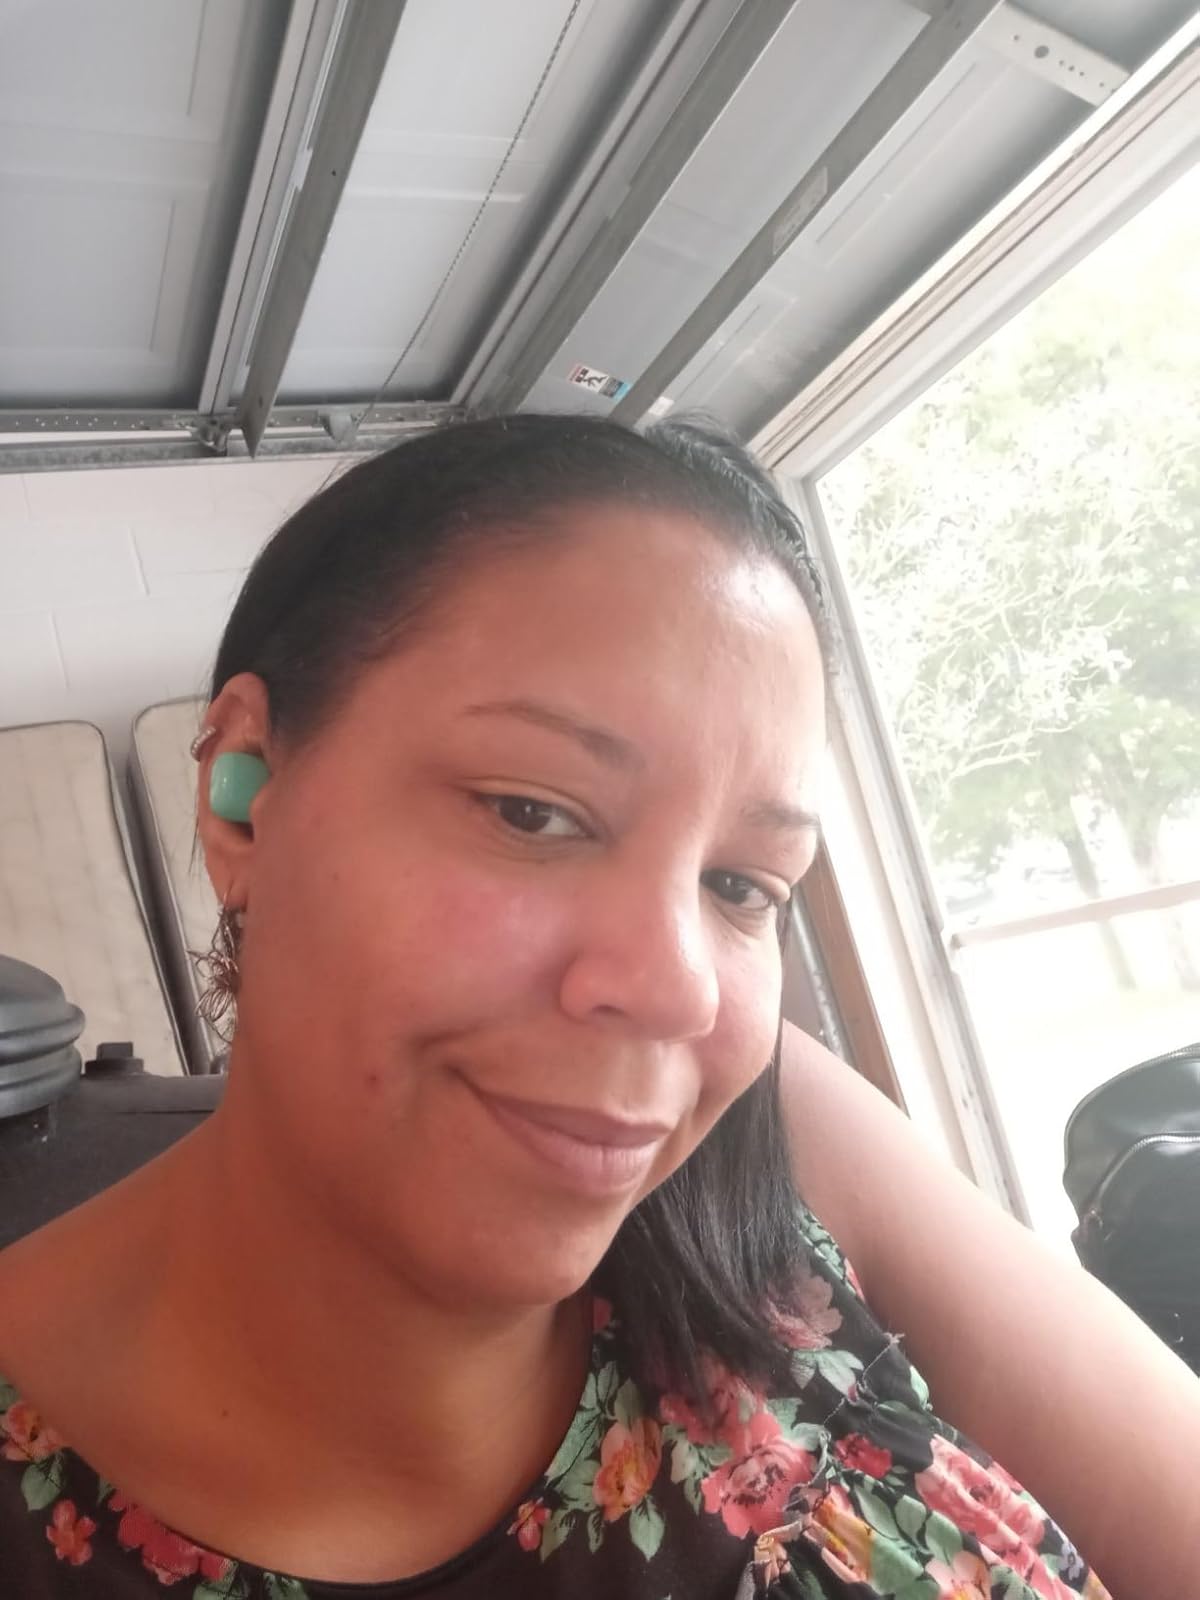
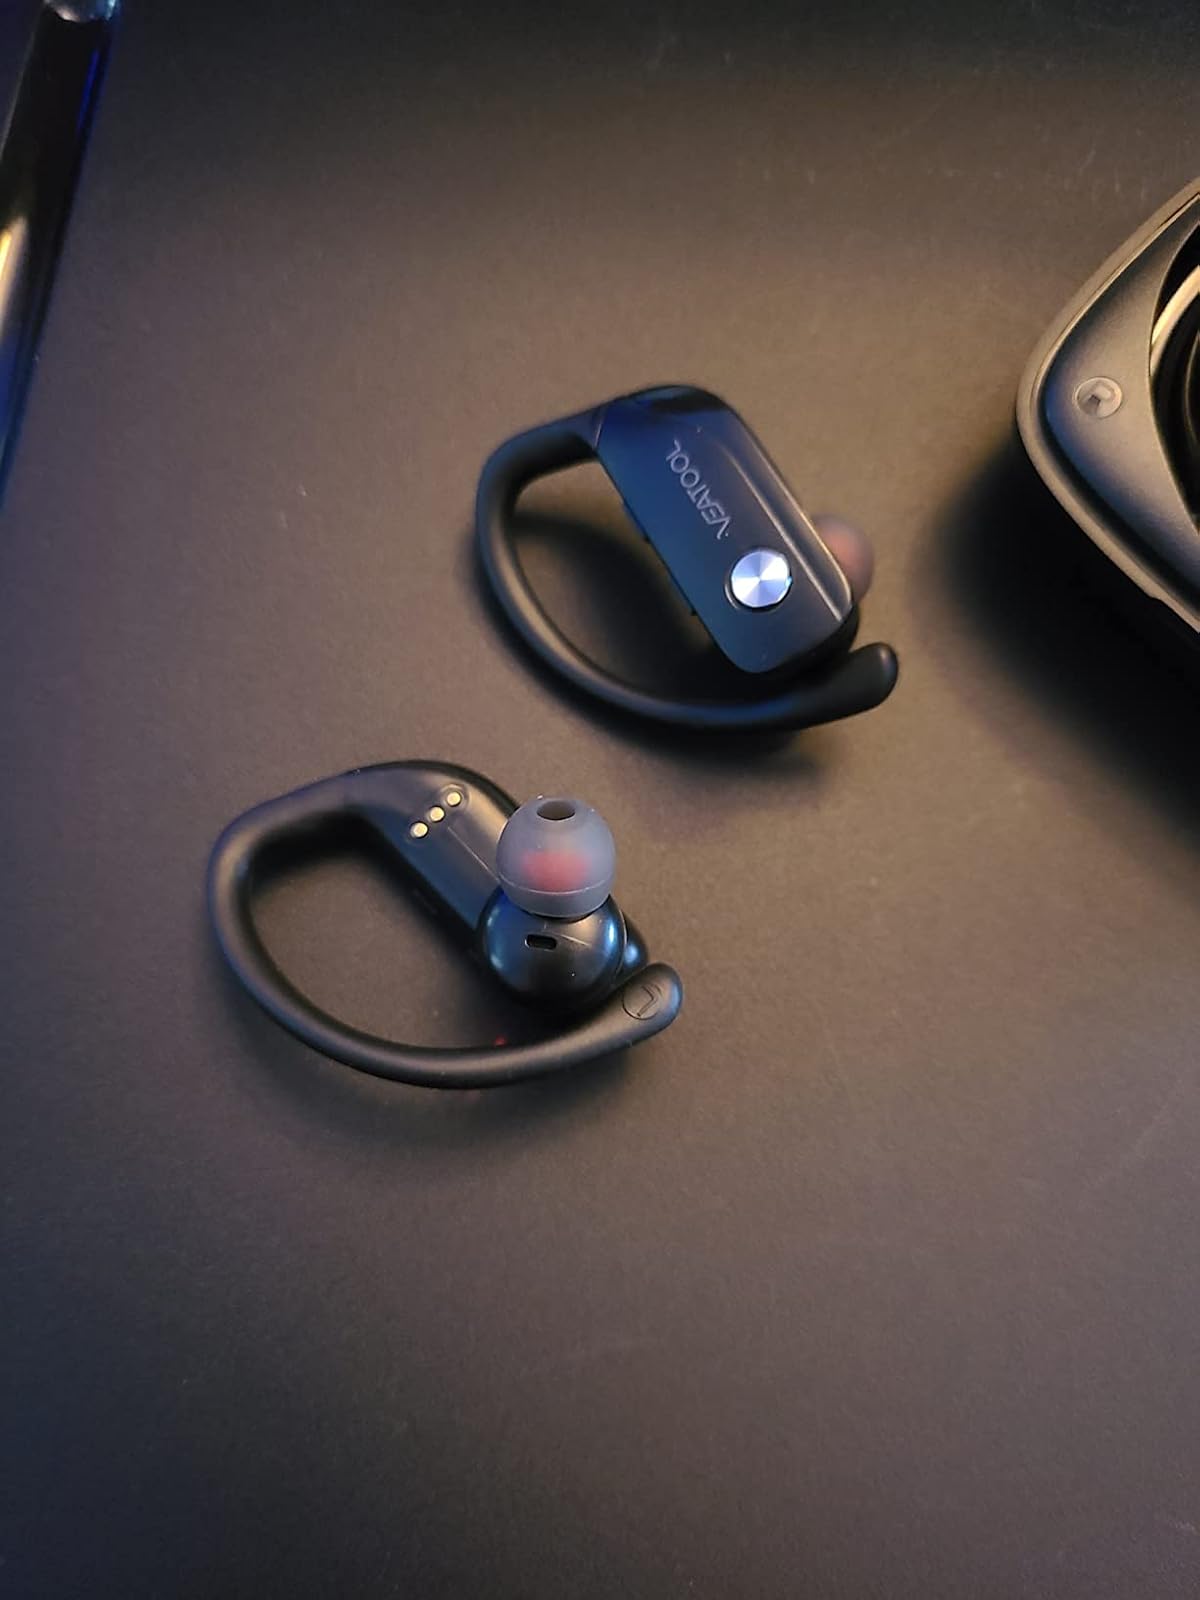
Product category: earbuds
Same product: no